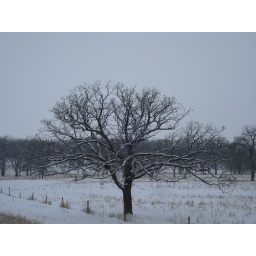
snow convered tree near oak lake